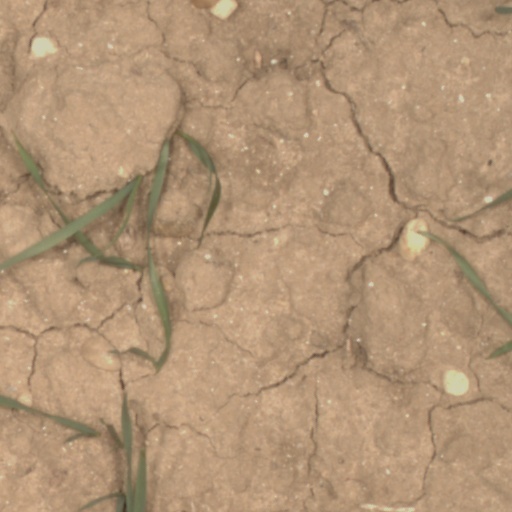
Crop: wheat